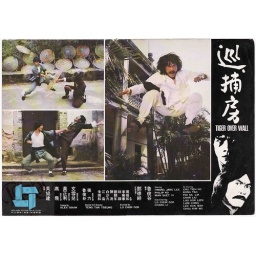
tiger over wall 5